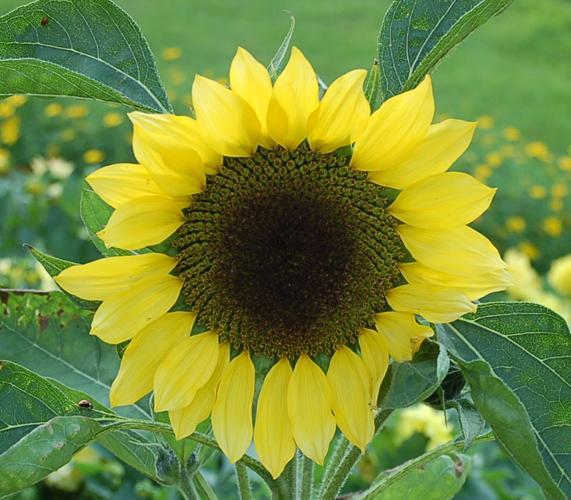
Label: sunflower